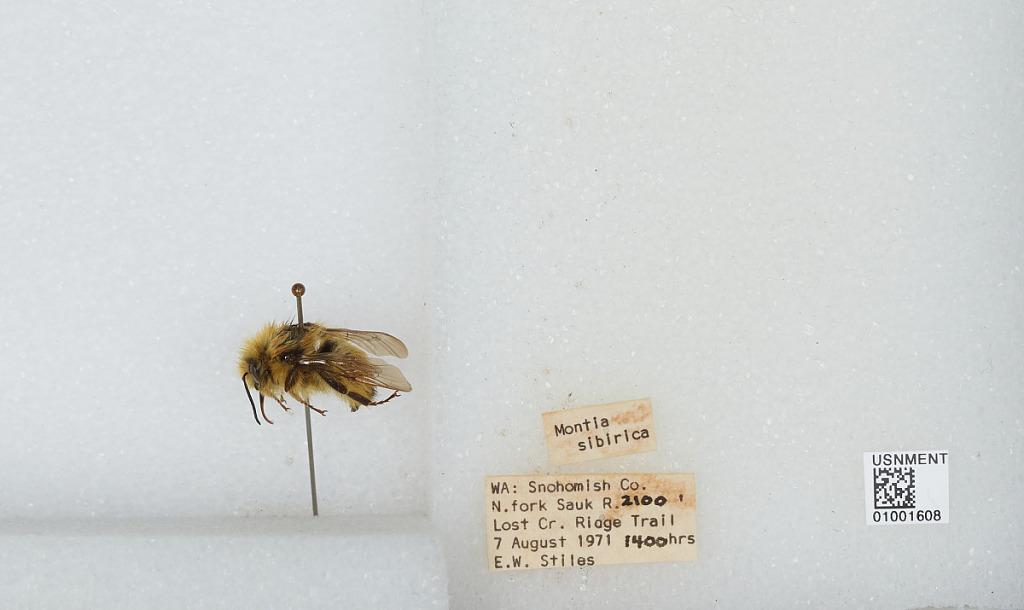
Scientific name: Bombus (Pyrobombus) flavifrons Cresson
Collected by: E. Stiles
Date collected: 1971-8-7
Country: United States
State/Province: Washington
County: Snohomish
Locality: North fork Sauk River, Lost Creek Ridge Trail
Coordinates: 48.0936, -121.336